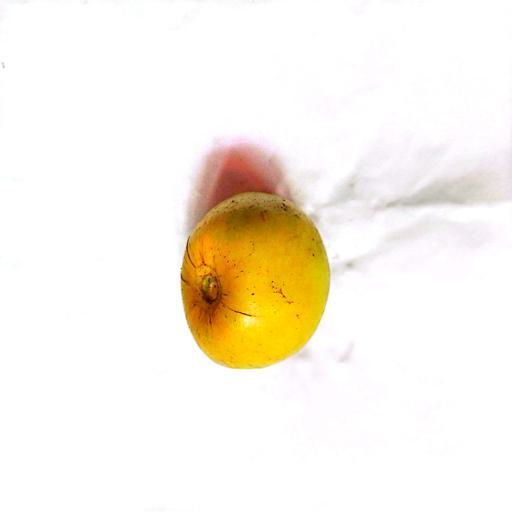
Label: healthy